Ludwig Mond

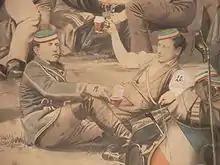
Ludwig Mond (right) as a member of the Corps Rhenania Heidelberg, ca. 1856

In October 1866 Mond married his cousin Frida Löwenthal (1847–1923) in her native town of Cologne. They soon moved to England and had two sons, Robert and Alfred, who was later known as the 1st Lord Melchett. In 1880 he took British nationality. While he was establishing his business the family lived at Winnington and in 1884 they moved to London. From the early 1890s on, he spent most of his winters in Rome at his home there. This home, the Palazzo Zuccari, was first leased and then (1904) bought in the name of his wife's friend Henriette Hertz, who developed it into a study centre for the history of art now called Bibliotheca Hertziana. He died in his London home, 'The Poplars', Avenue Road, near Regent's Park. Although he had never practised any religion he was buried with Jewish rites at St Pancras cemetery where his sons erected a mausoleum. His estate was valued at £1 million.